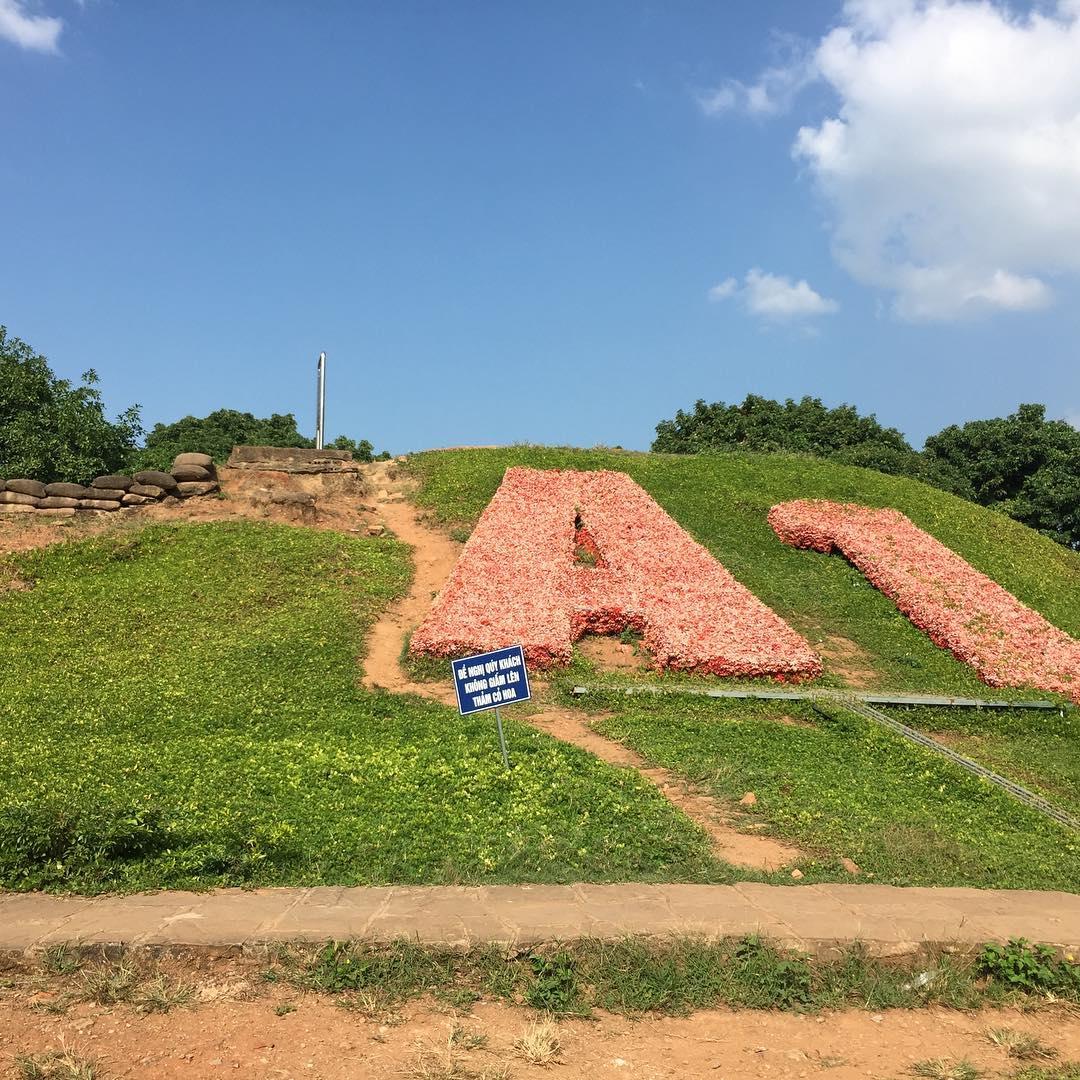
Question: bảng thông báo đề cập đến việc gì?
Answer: bảng thông báo đề cập đến việc không dẫm lên thảm cỏ